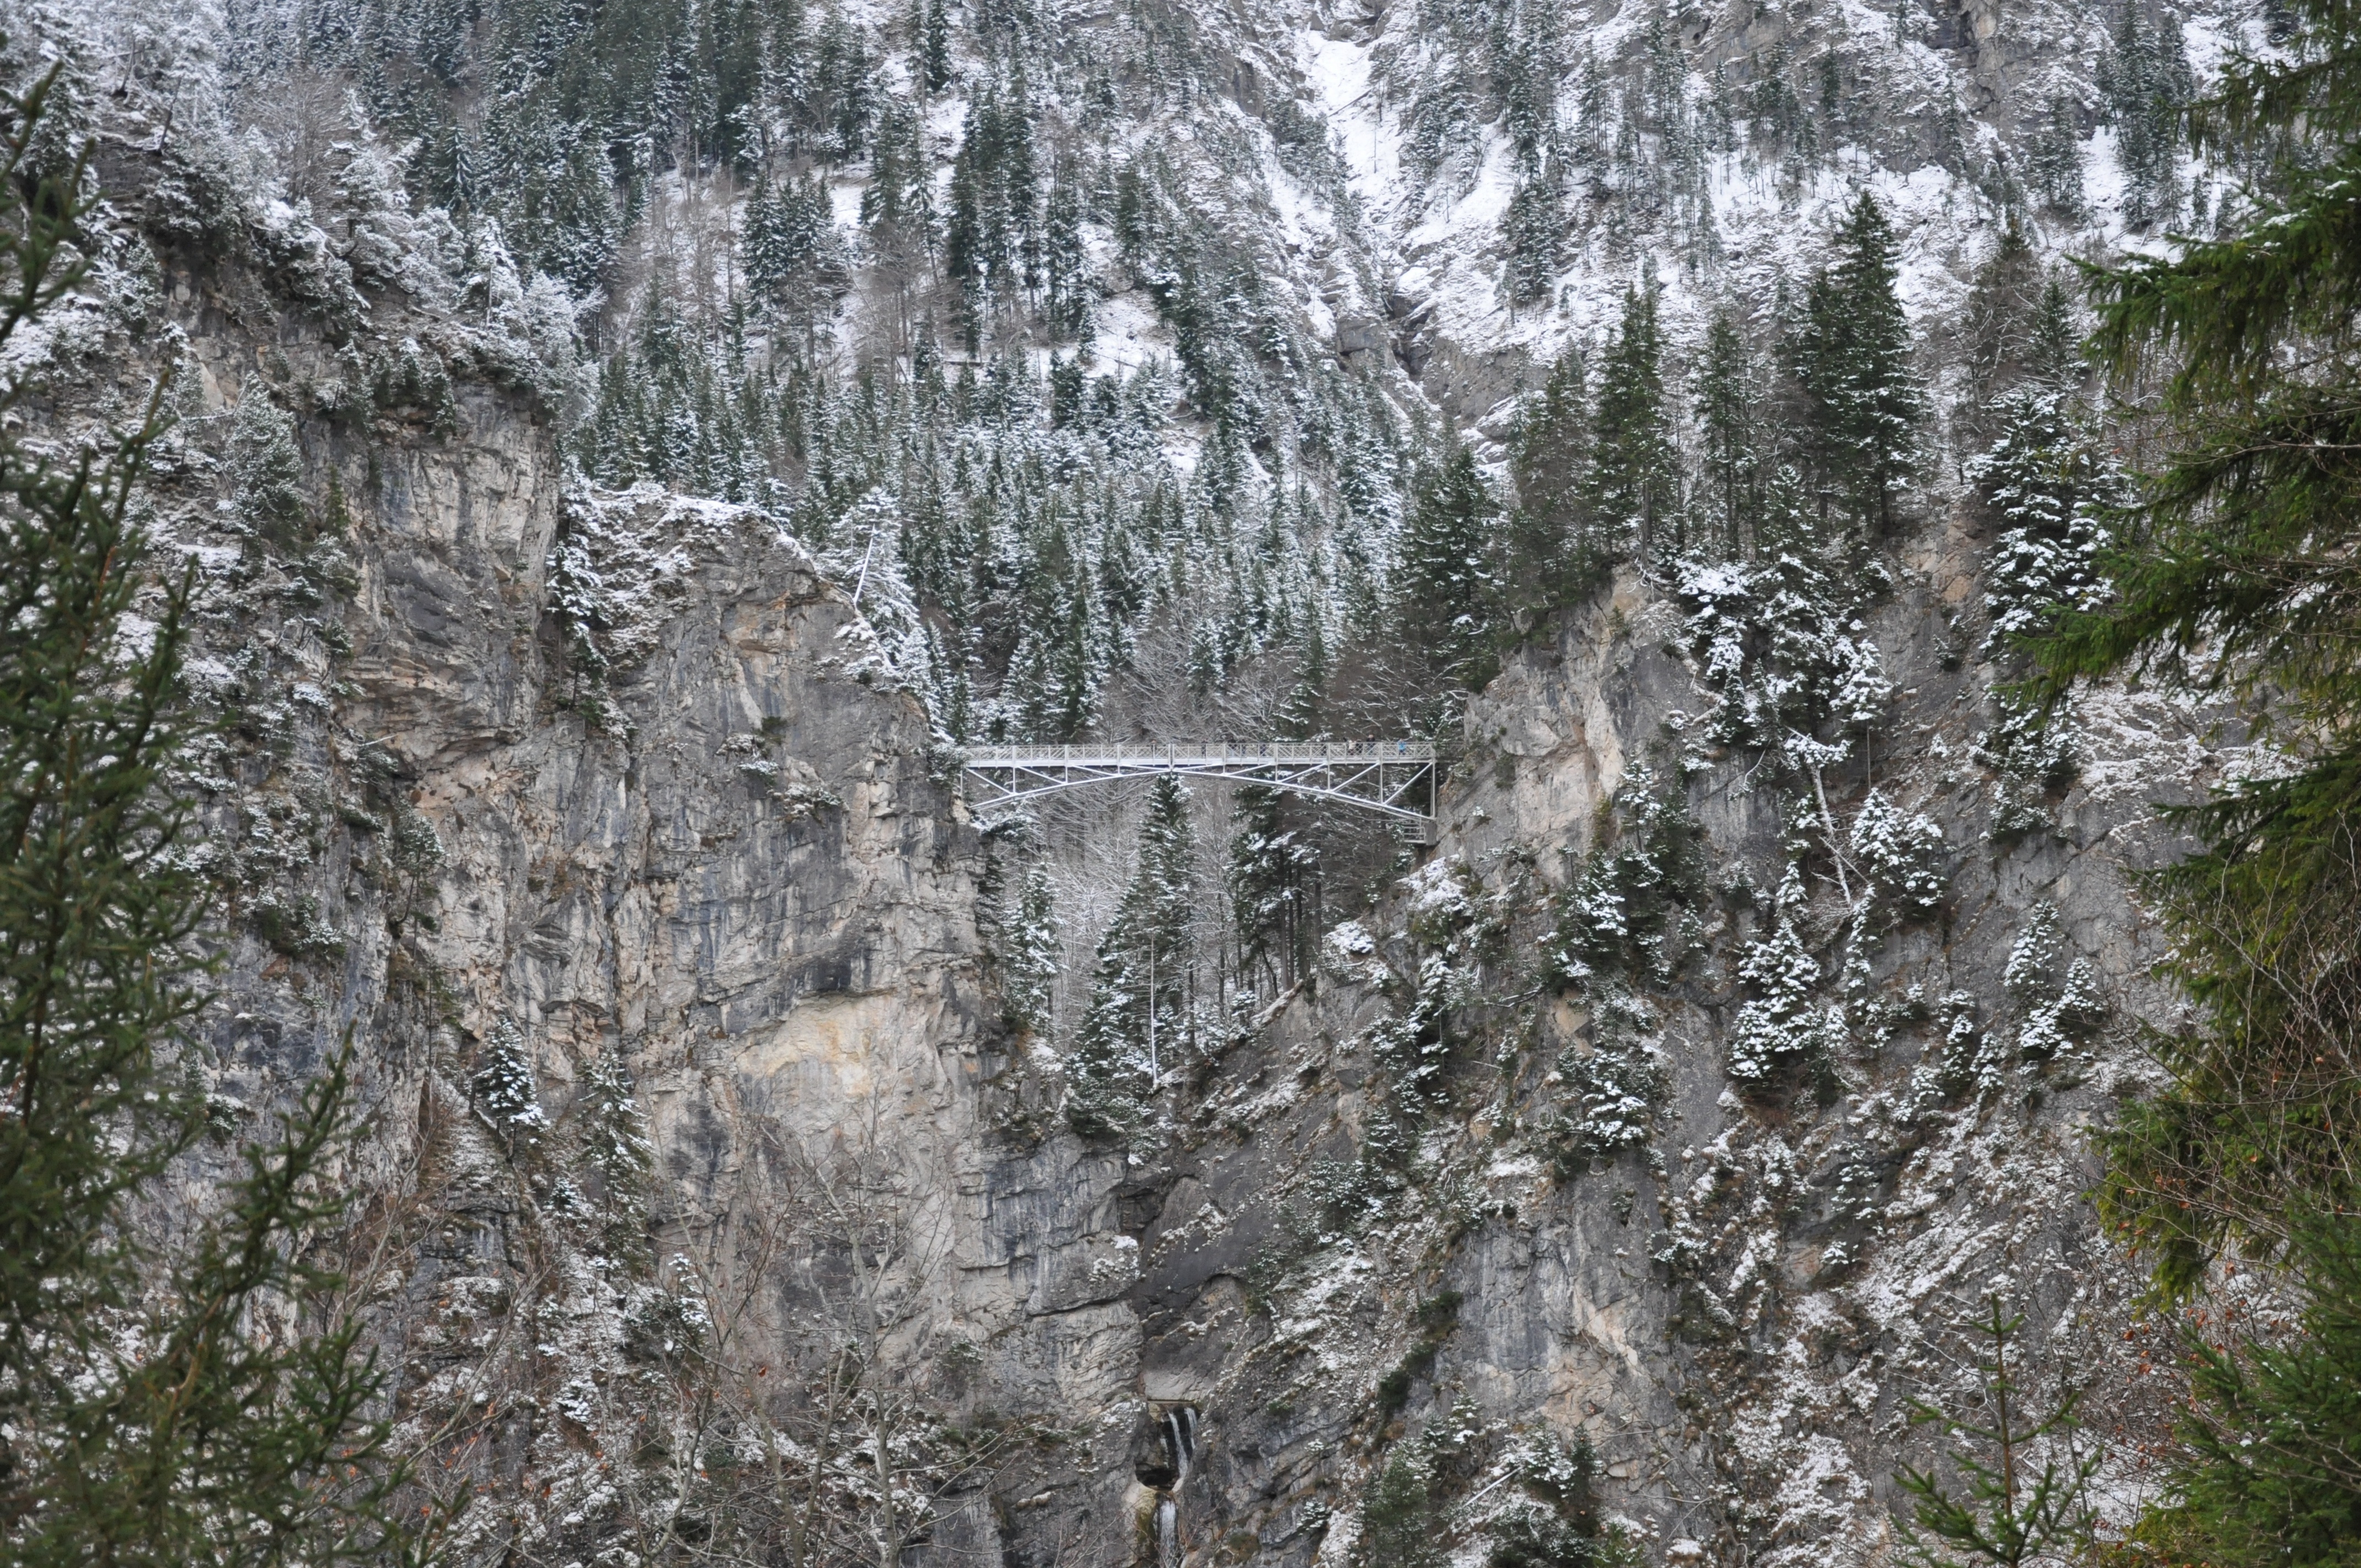
tree, forest, rock, wilderness, mountain, snow, winter, trail, bridge, mountain range, terrain, ridge, geology, spruce, ravine, woodland, habitat, woody plant, geological phenomenon